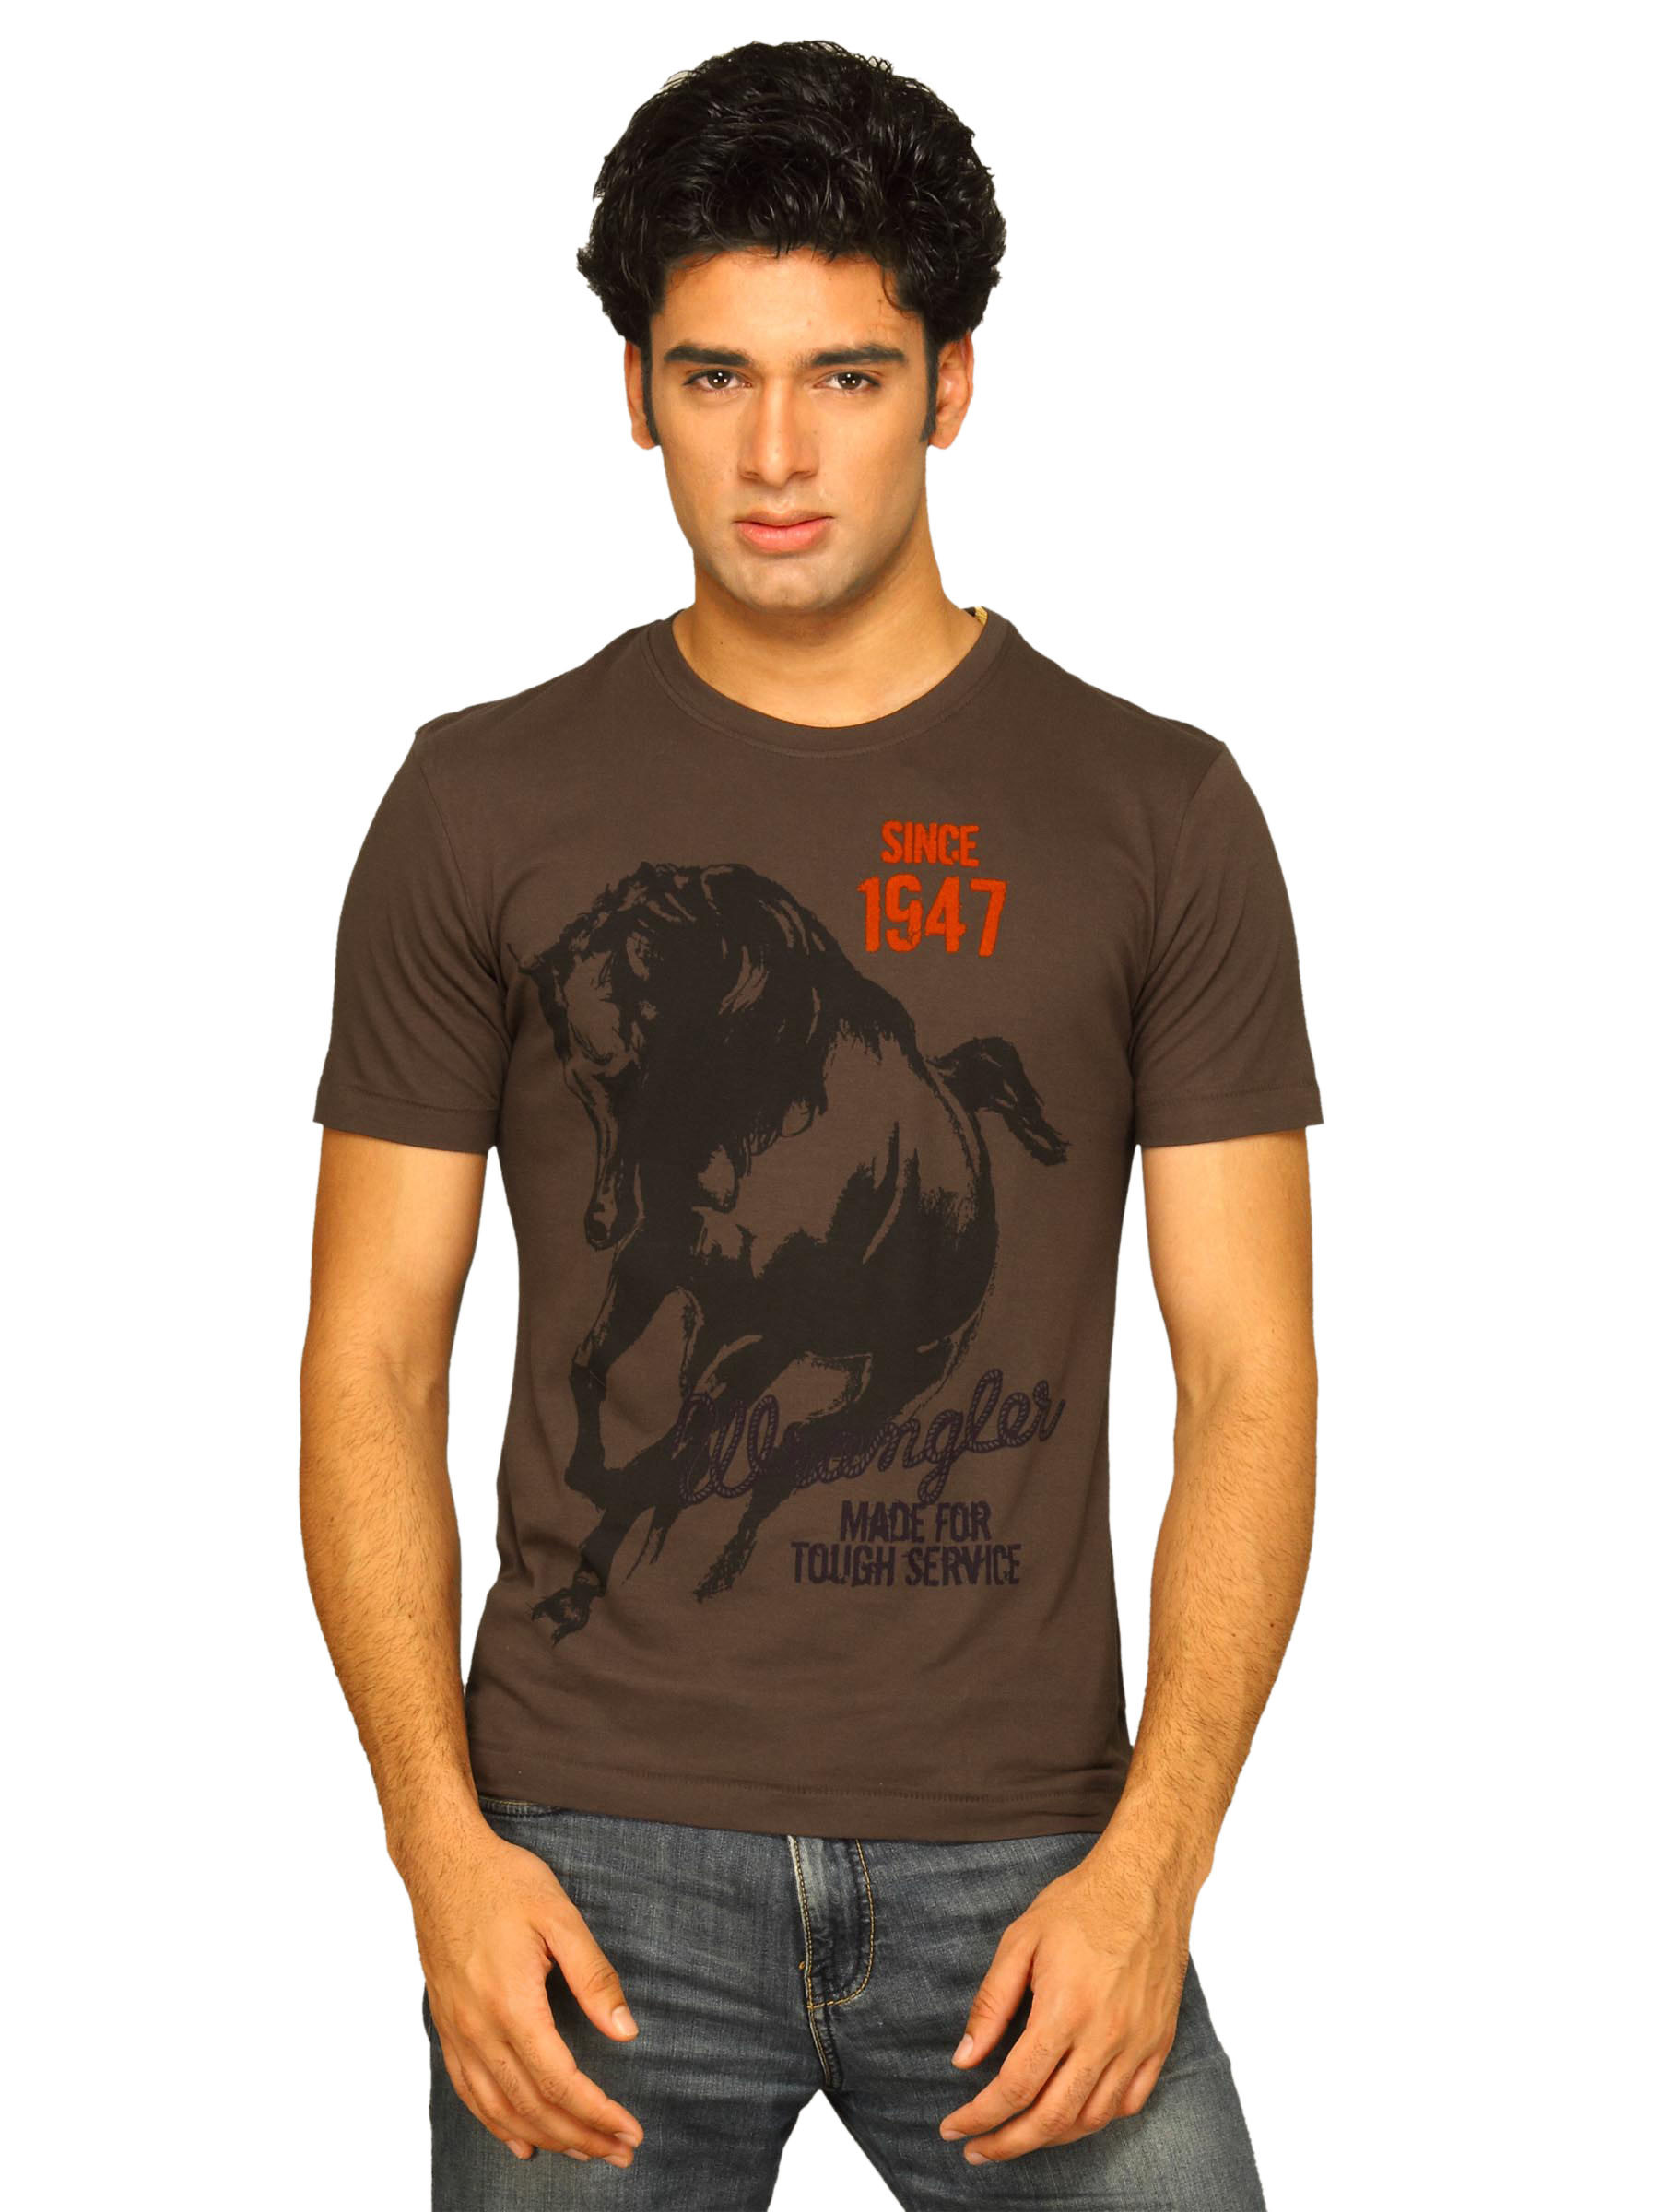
Wrangler Men's Wild Horse Brown T-shirt
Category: Apparel / Topwear / Tshirts
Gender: Men
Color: Brown
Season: Summer 2011
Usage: Casual